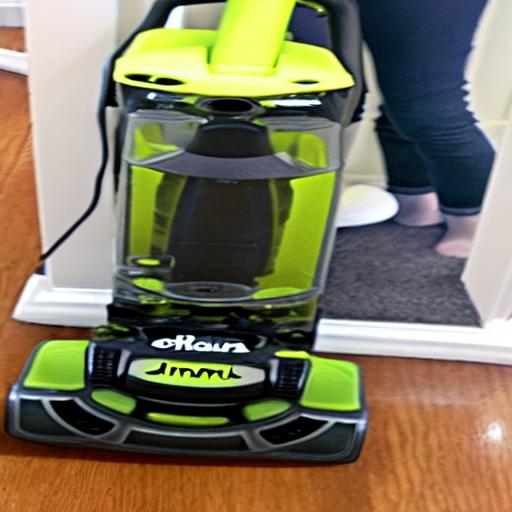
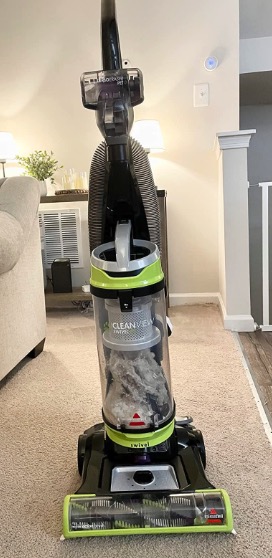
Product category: items_vacuum
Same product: no